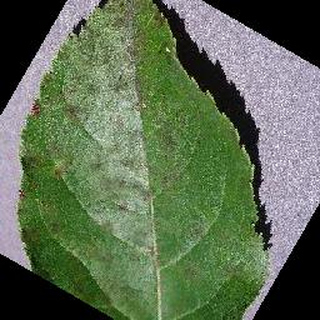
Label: apple_apple_scab